Baboolal Mewra

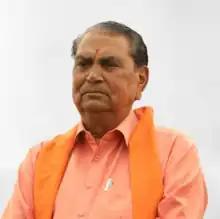
Baboolal Mewra during his election campaign of 2023 Madhya Pradesh Assembly Elections.

Baboolal Mewra (born 4 November 1945) is an Indian politician and Bharatiya Janata Party leader. He was elected as Member of the Legislative Assembly two-times (1985 and 1998) from Vijaypur, Madhya Pradesh Assembly constituency. He also served as vice-president of Madhya Pradesh Rajya Van Vikas Nigam Limited and held Minister of State rank from 2010 to 2013 under the cabinet of Shivraj Singh Chauhan. He spent two years in prison under the Maintenance of Internal Security Act for protesting against imposition of the emergency in India.